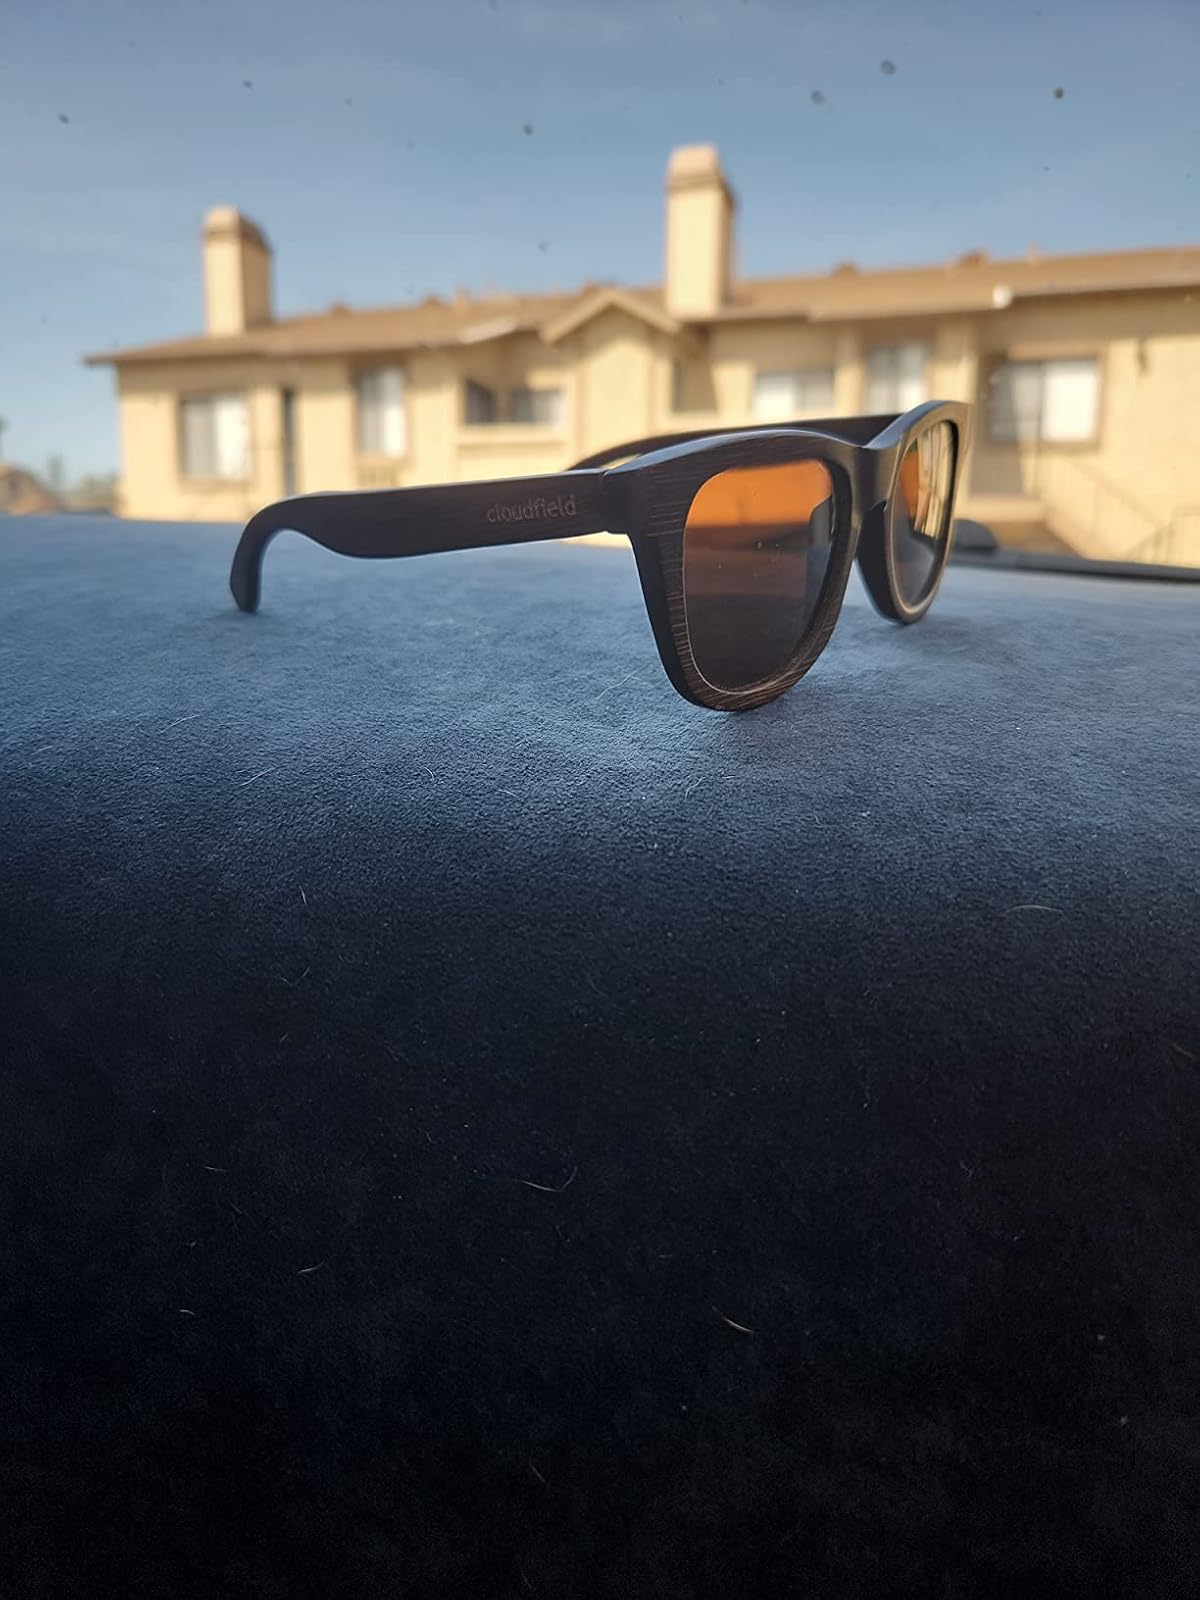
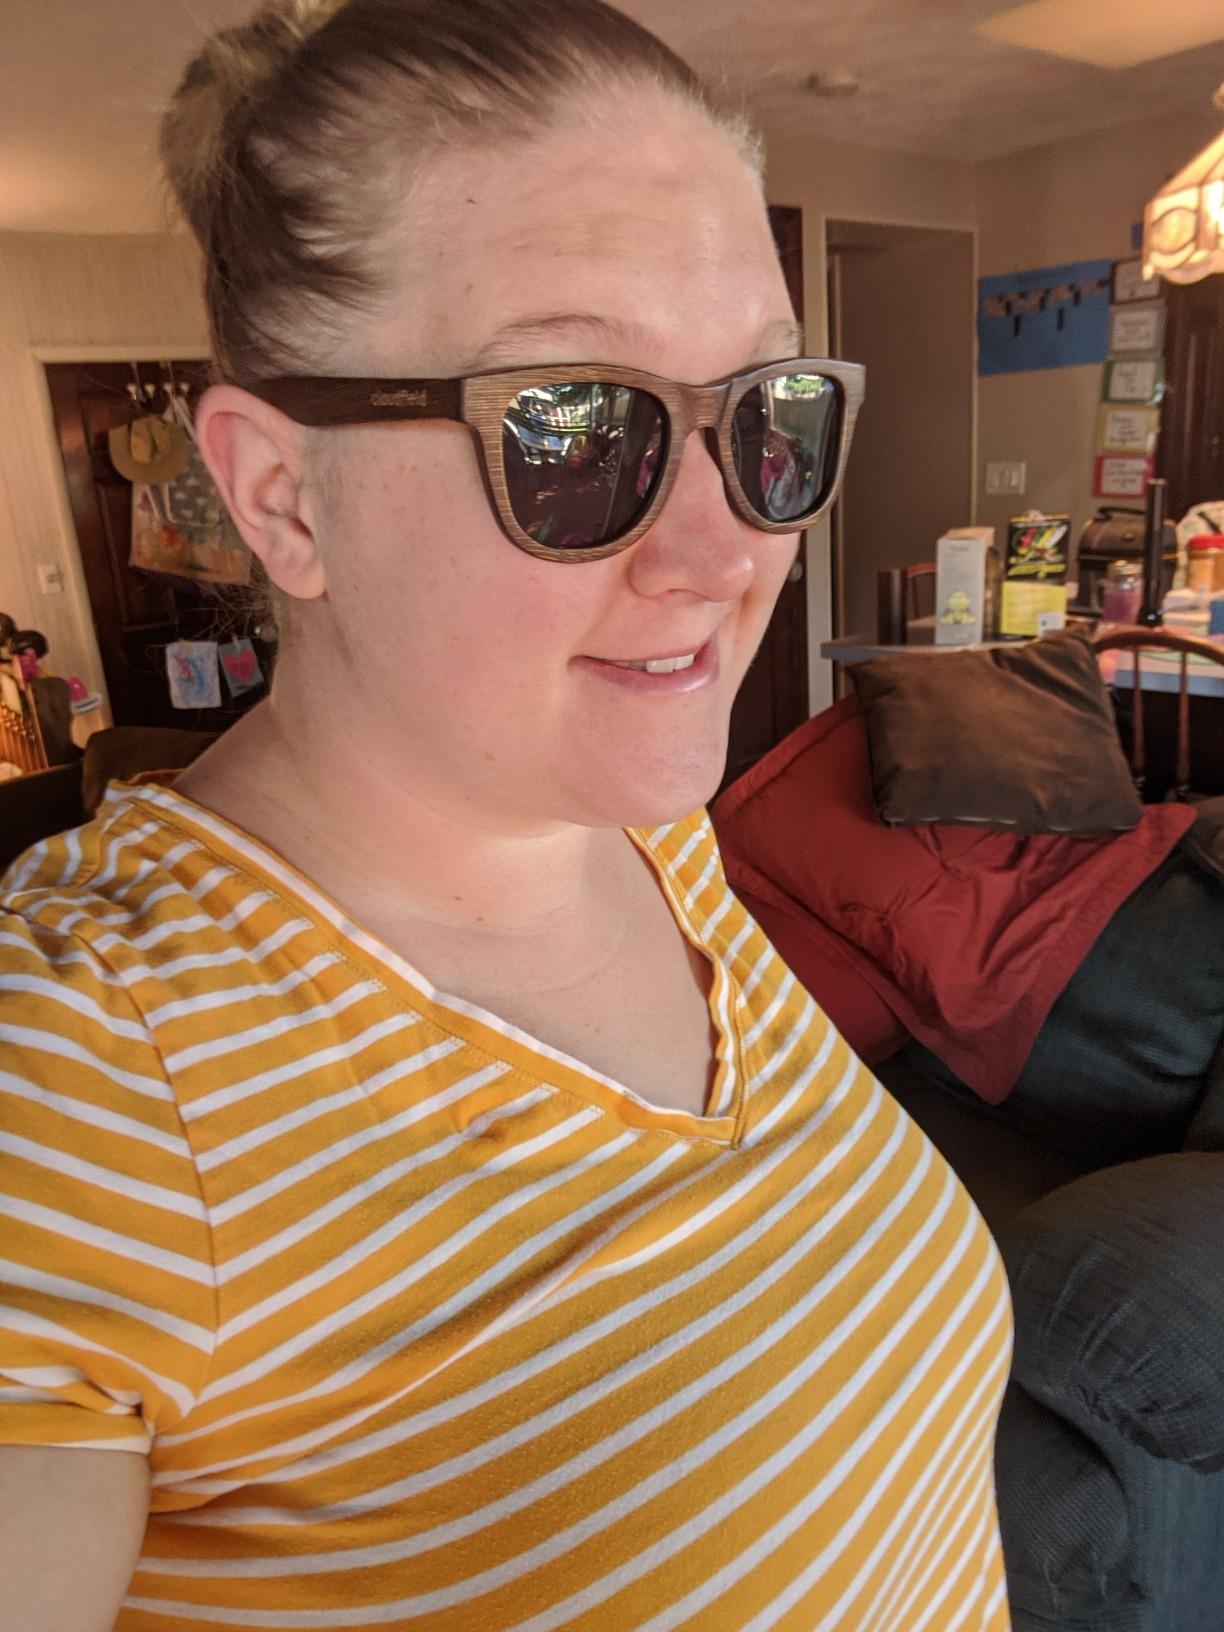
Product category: accessories_sunglasses
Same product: yes